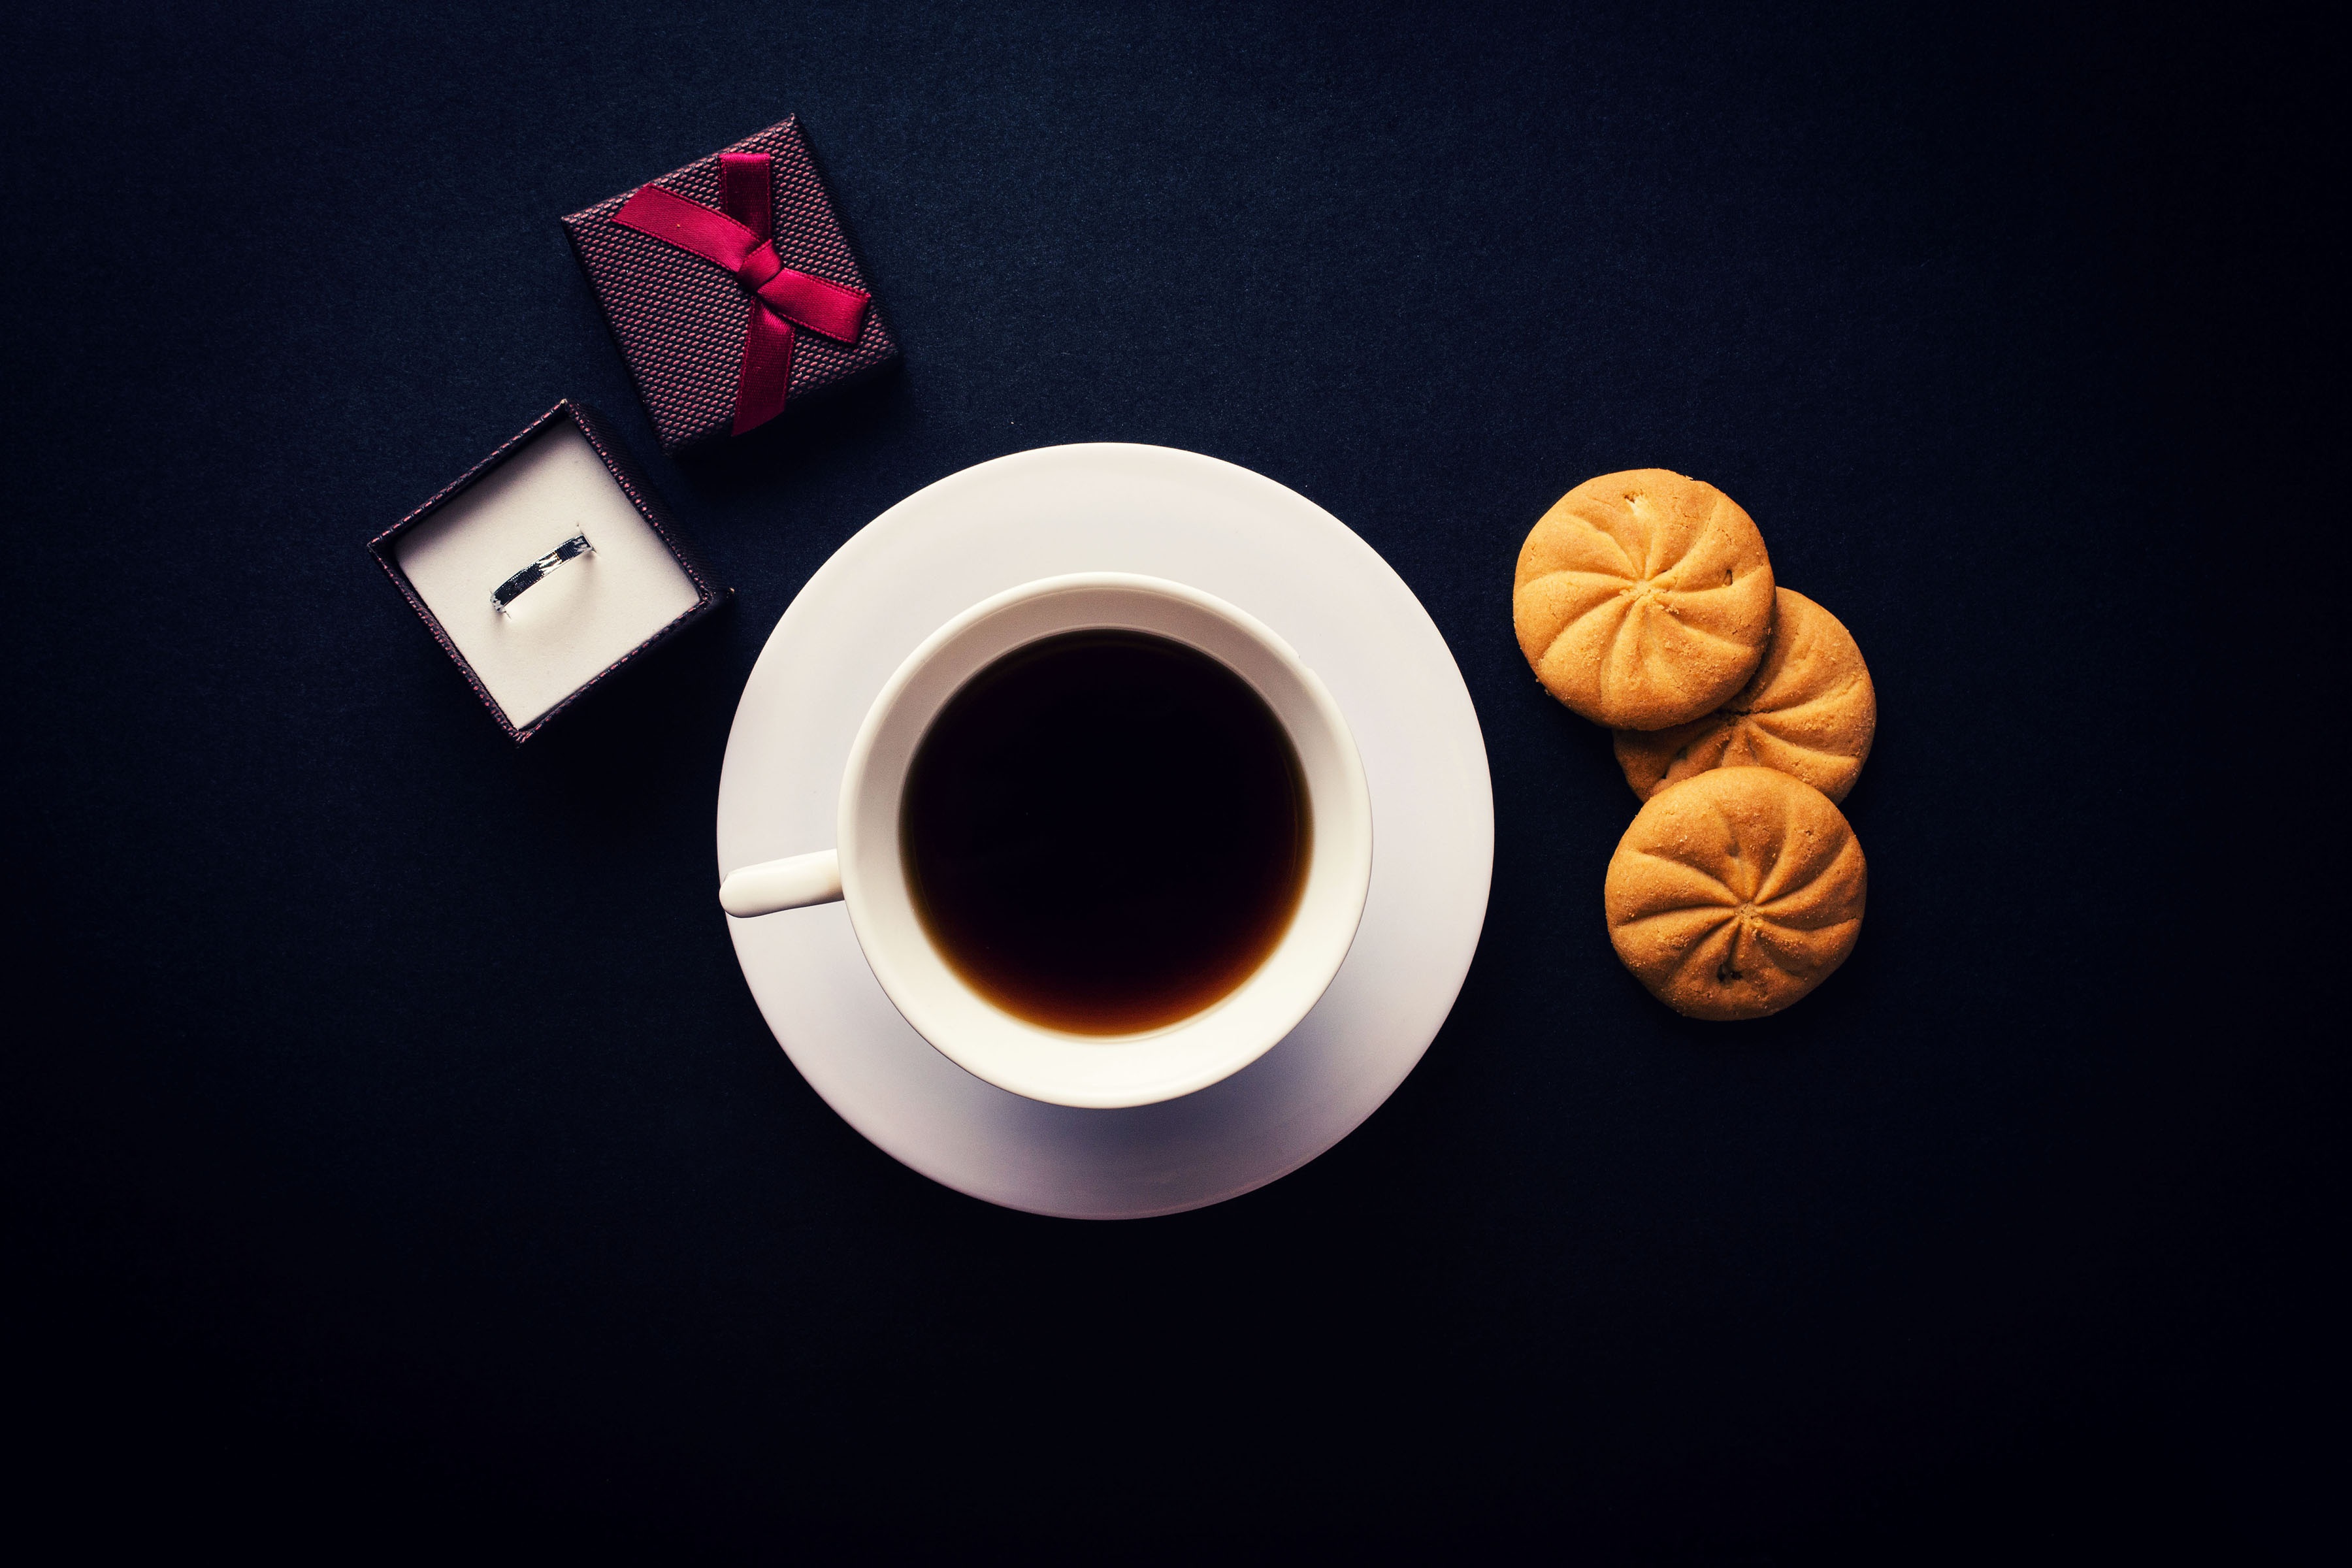
cafe, coffee, tea, morning, number, restaurant, aroma, cup, cappuccino, fresh, beverage, drink, black, lifestyle, breakfast, espresso, mug, circle, jewellery, font, caffeine, hot, organ, shape, taste, drinking coffee